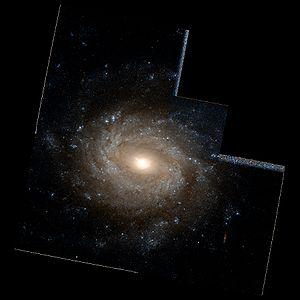
NGC 3486 est une galaxie spirale intermédiaire située dans la constellation du Petit Lion à environ 31 millions d'années-lumière de la Voie lactée. NGC 3486 a été découvert par l'astronome germano-britannique William Herschel en 1785. Selon l'image réalisée par Adam Block, on pourrait qualifier NGC 3486 de galaxie spirale de grand style. Cette image, ainsi l'image captée par le télescope spatial Hubble ne montre pas la présence d'une barre au centre de la galaxie. La classification de galaxie spirale intermédiaire par la base de données NASA/IPAC semble mieux convenir à cette galaxie.
Voici une liste de galaxies spirales notables, classée en fonction de leur nom, de la constellation hôte, de la magnitude apparente et de la classification morphologique des galaxies.